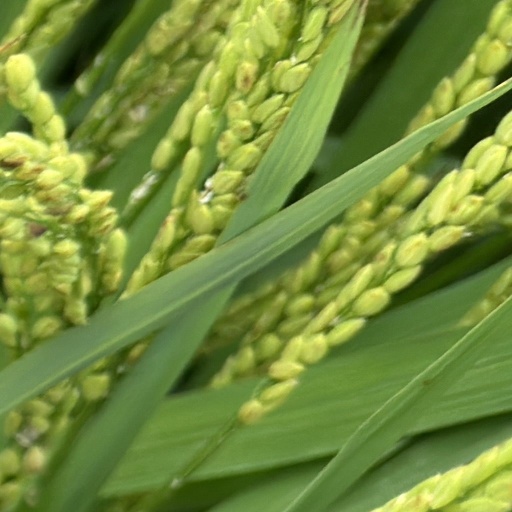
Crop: rice